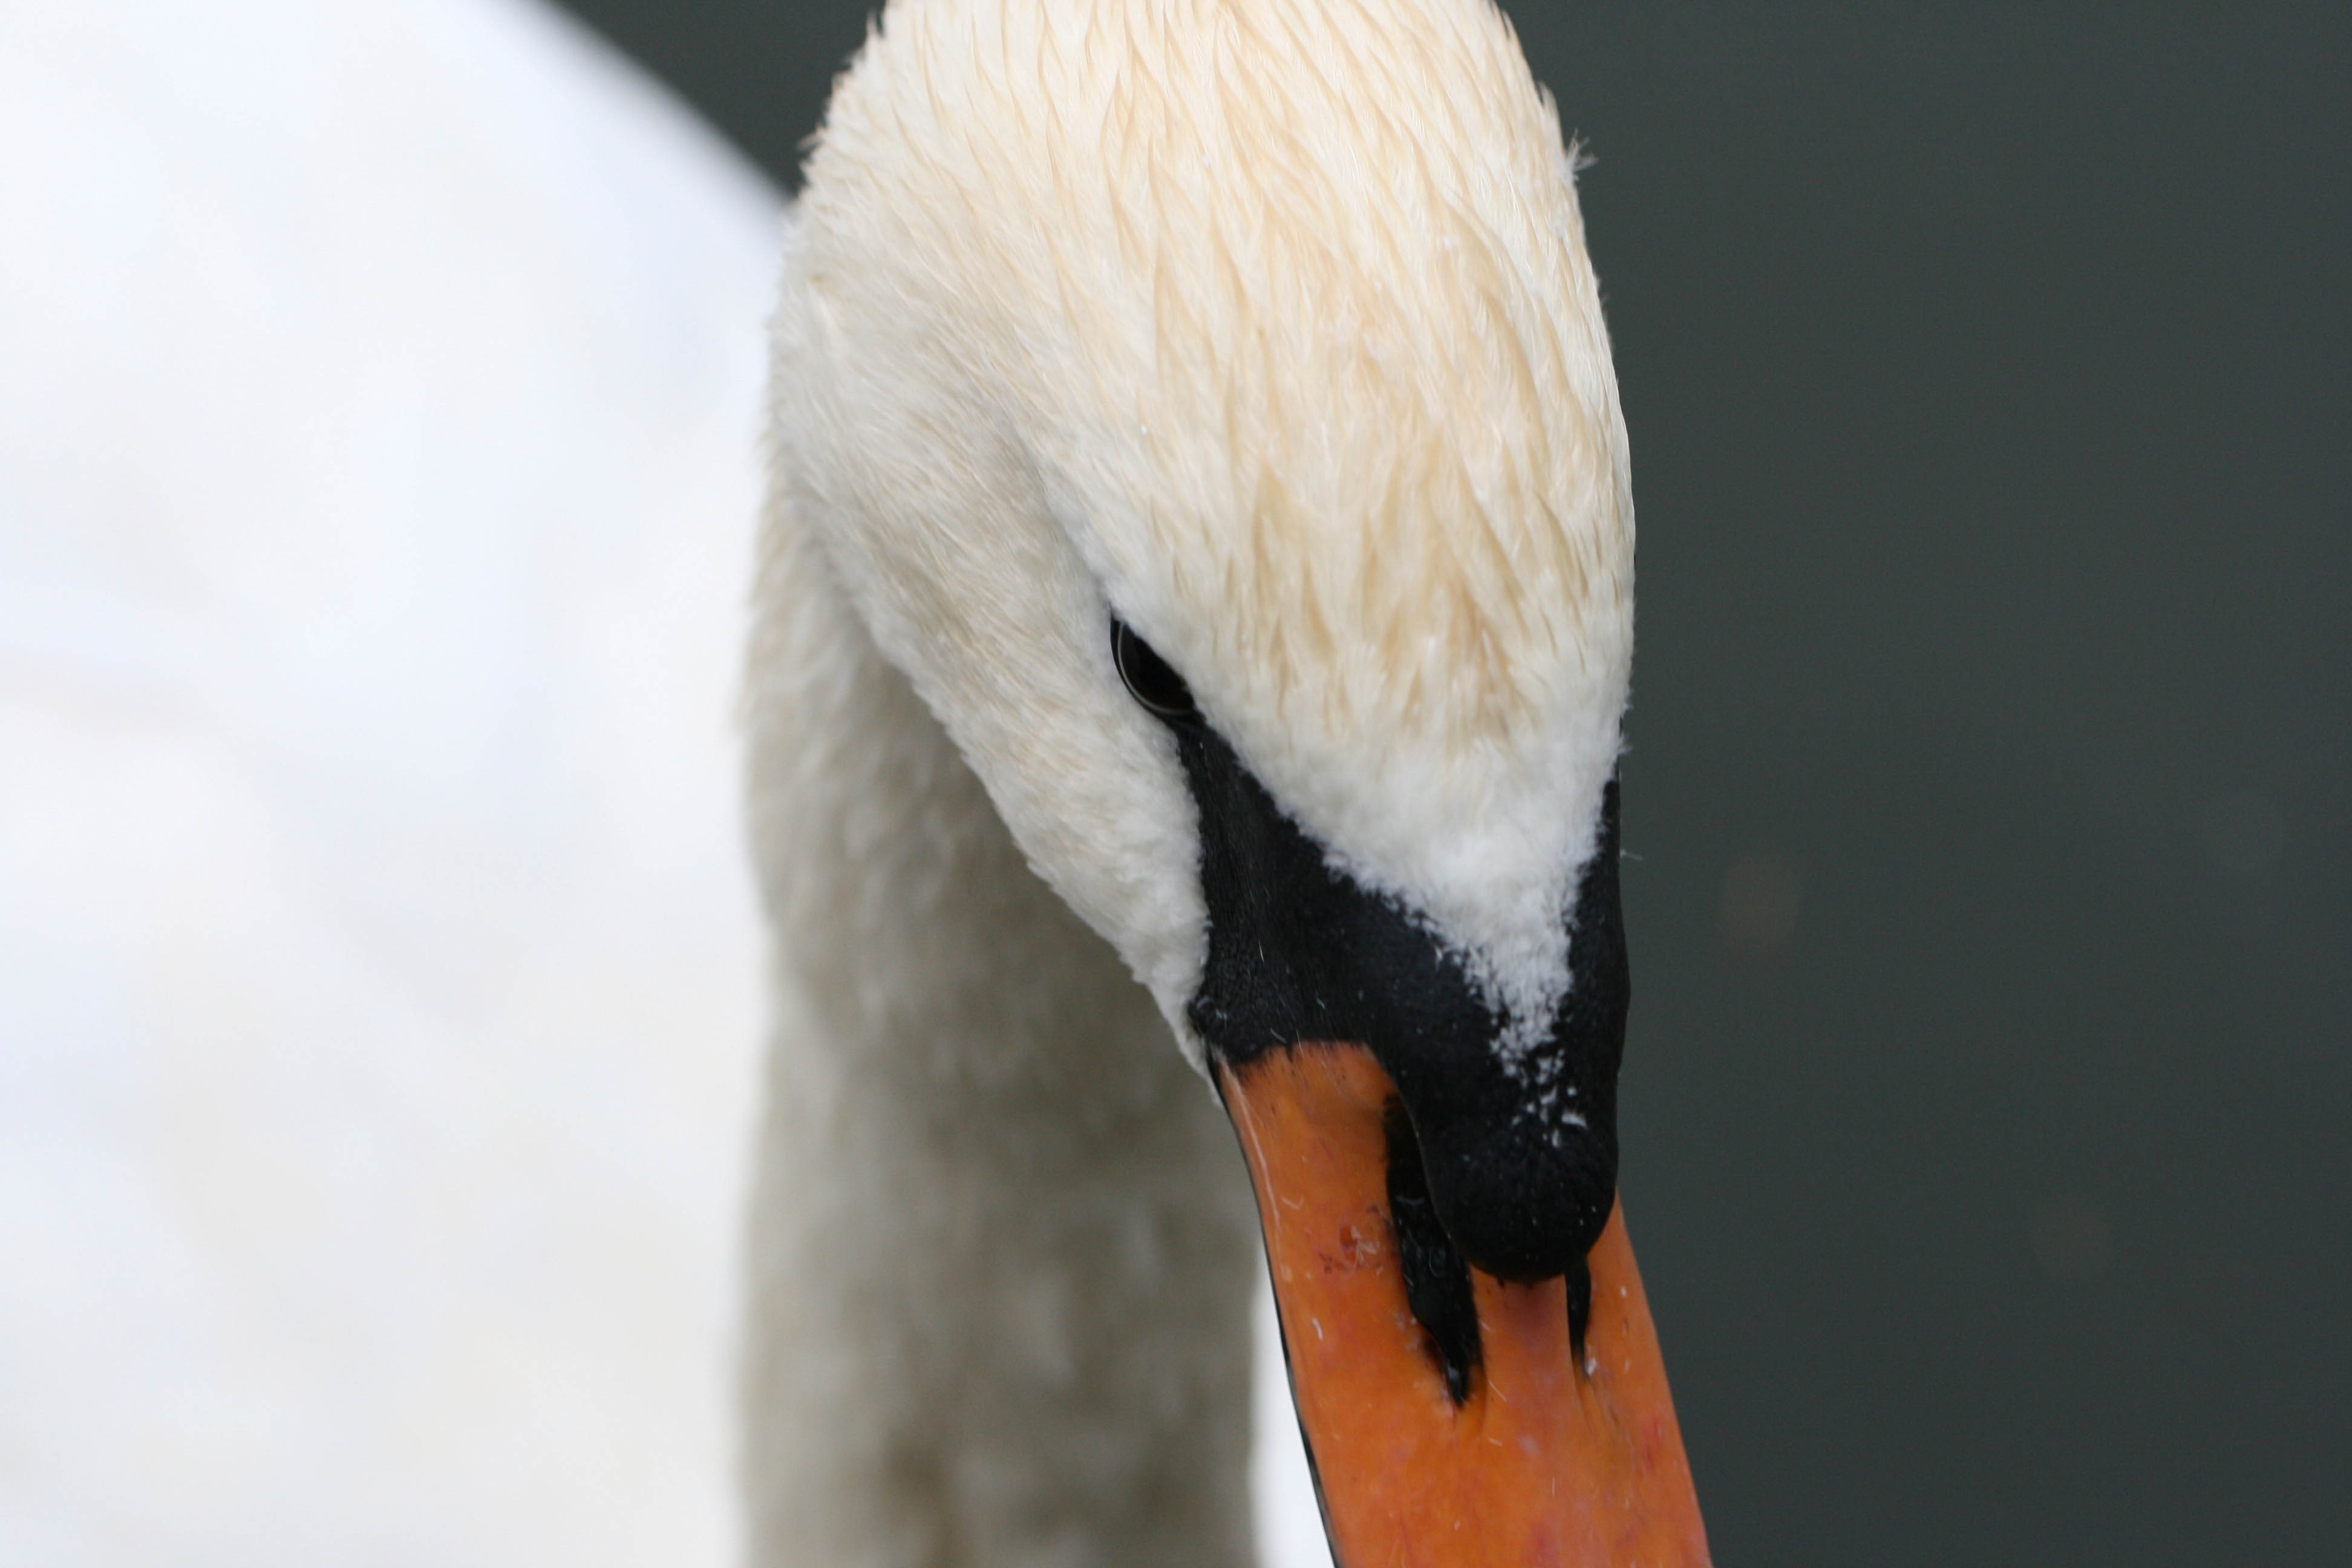
bird, beak, swan, water bird, close up, wildlife, ducks, geese and swans, feather, waterfowl, photography, neck, wing